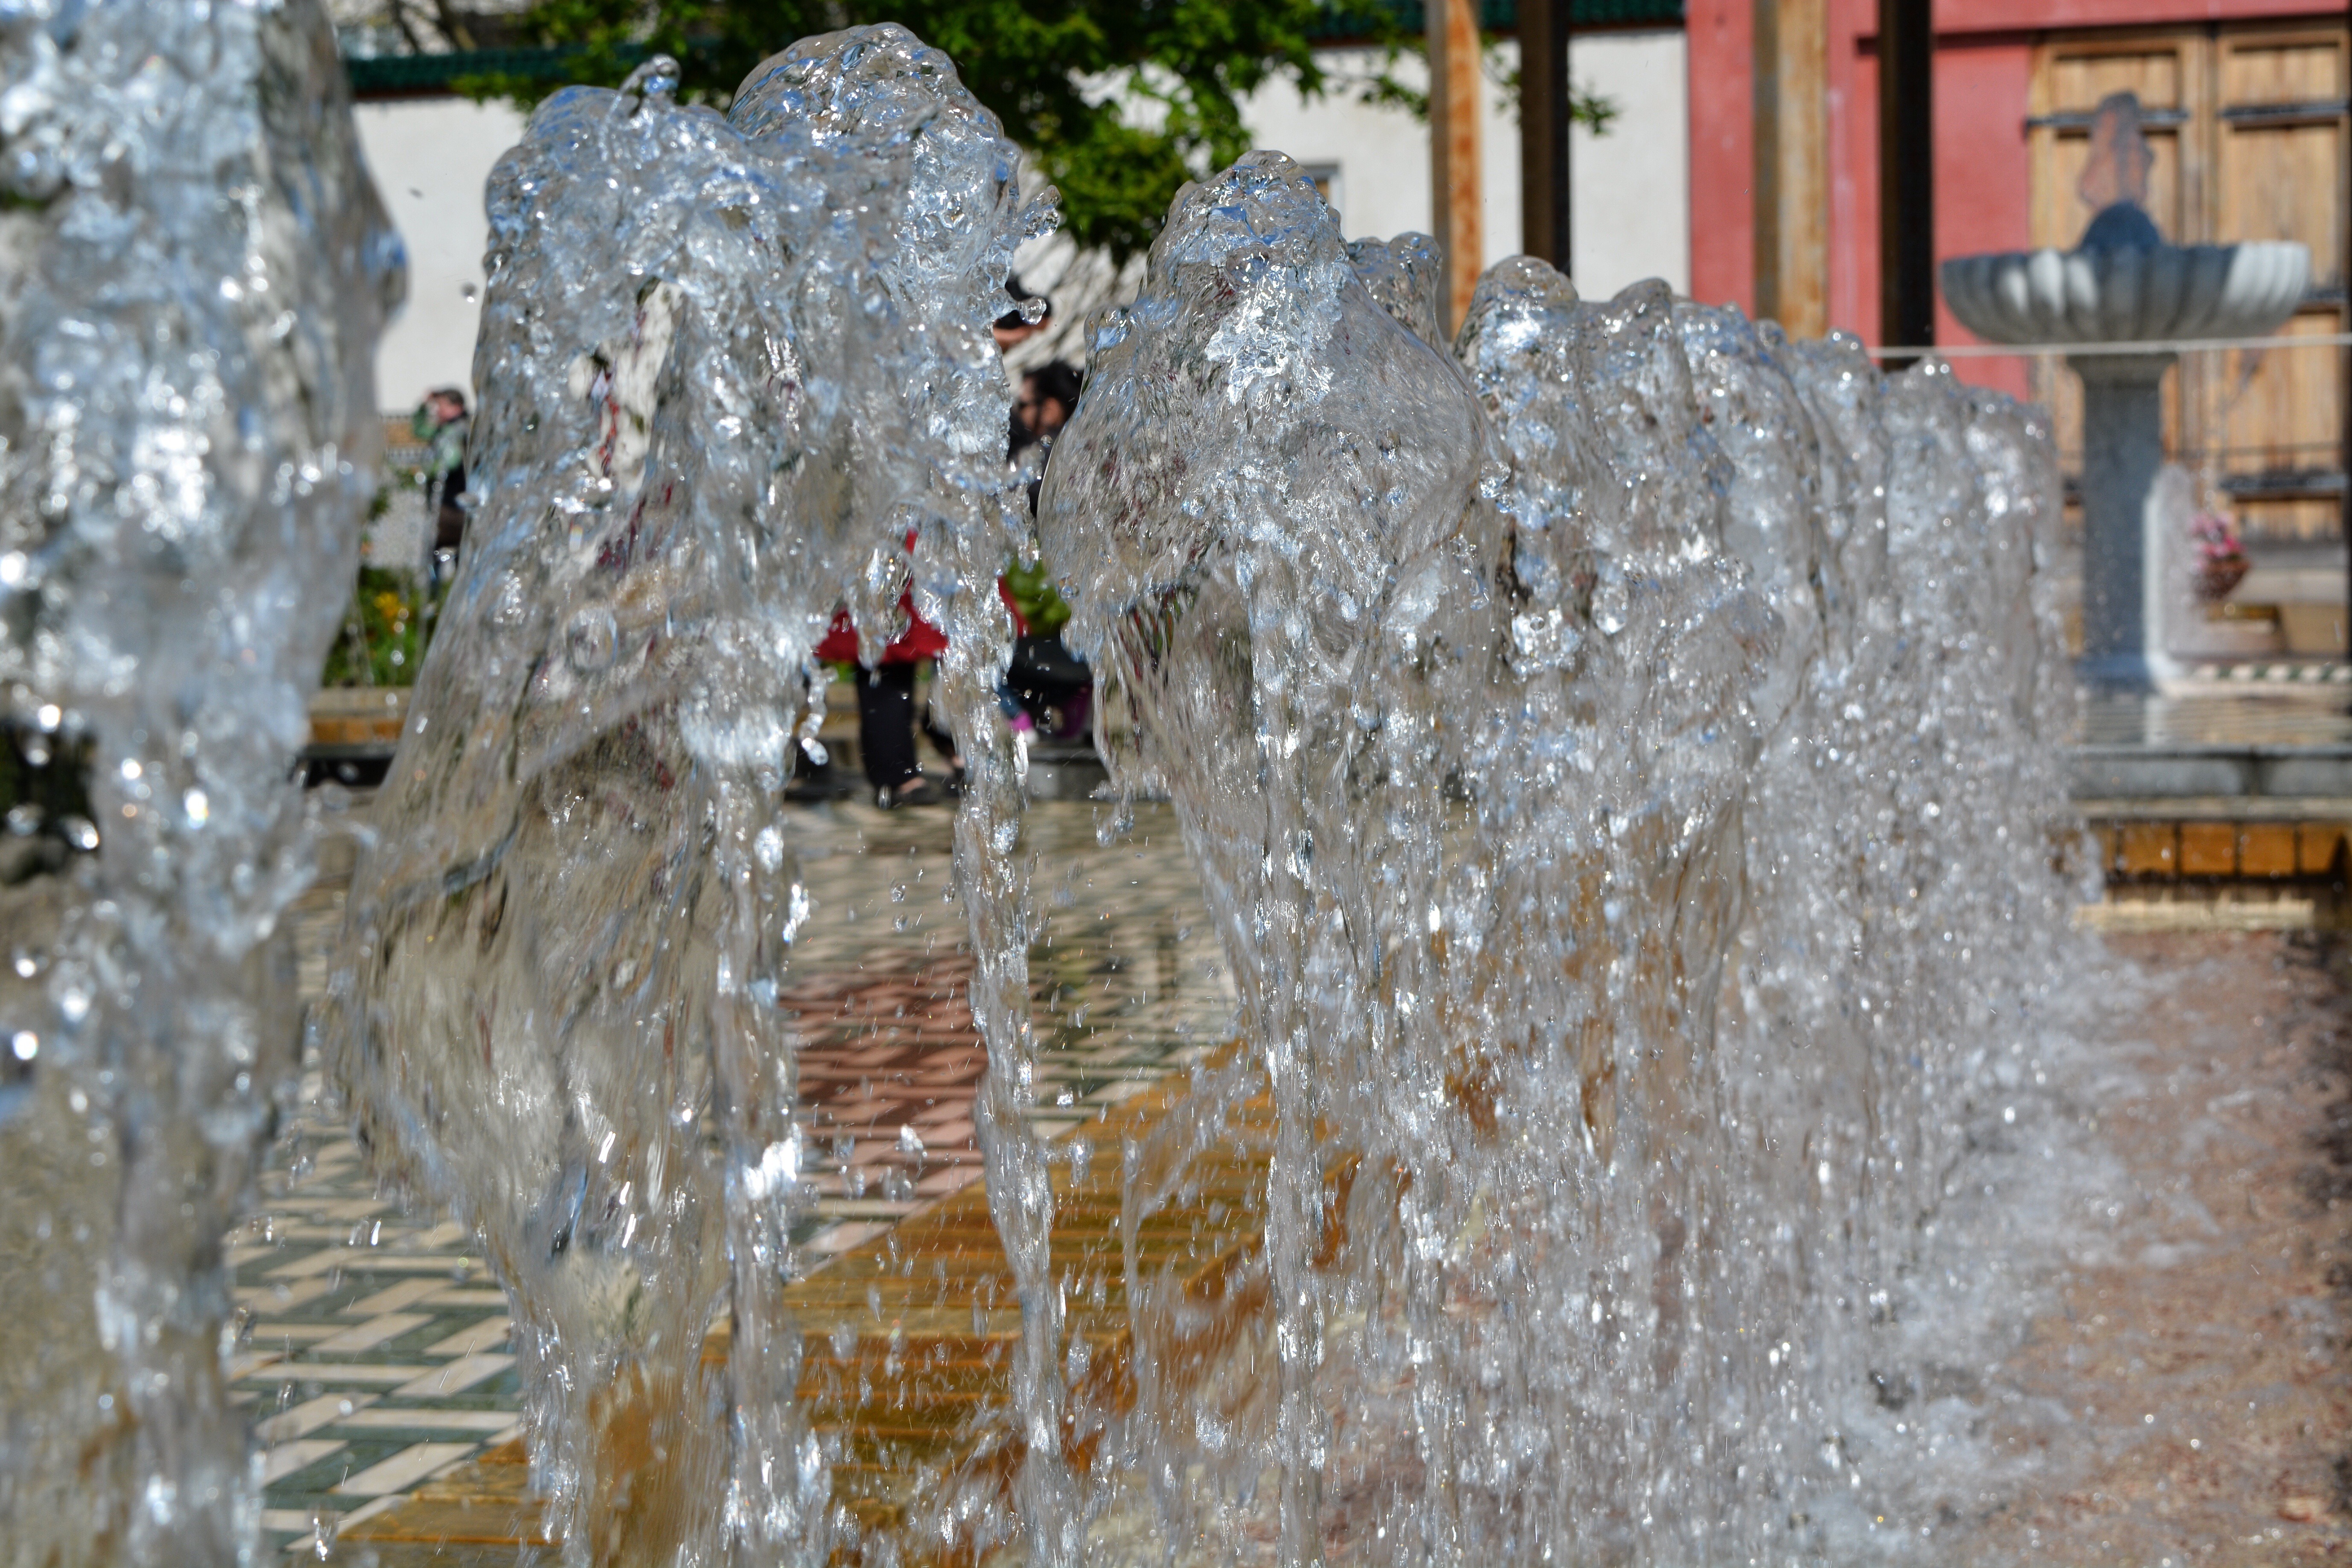
water, winter, wet, ice, bubble, fountain, water feature, freezing, water games